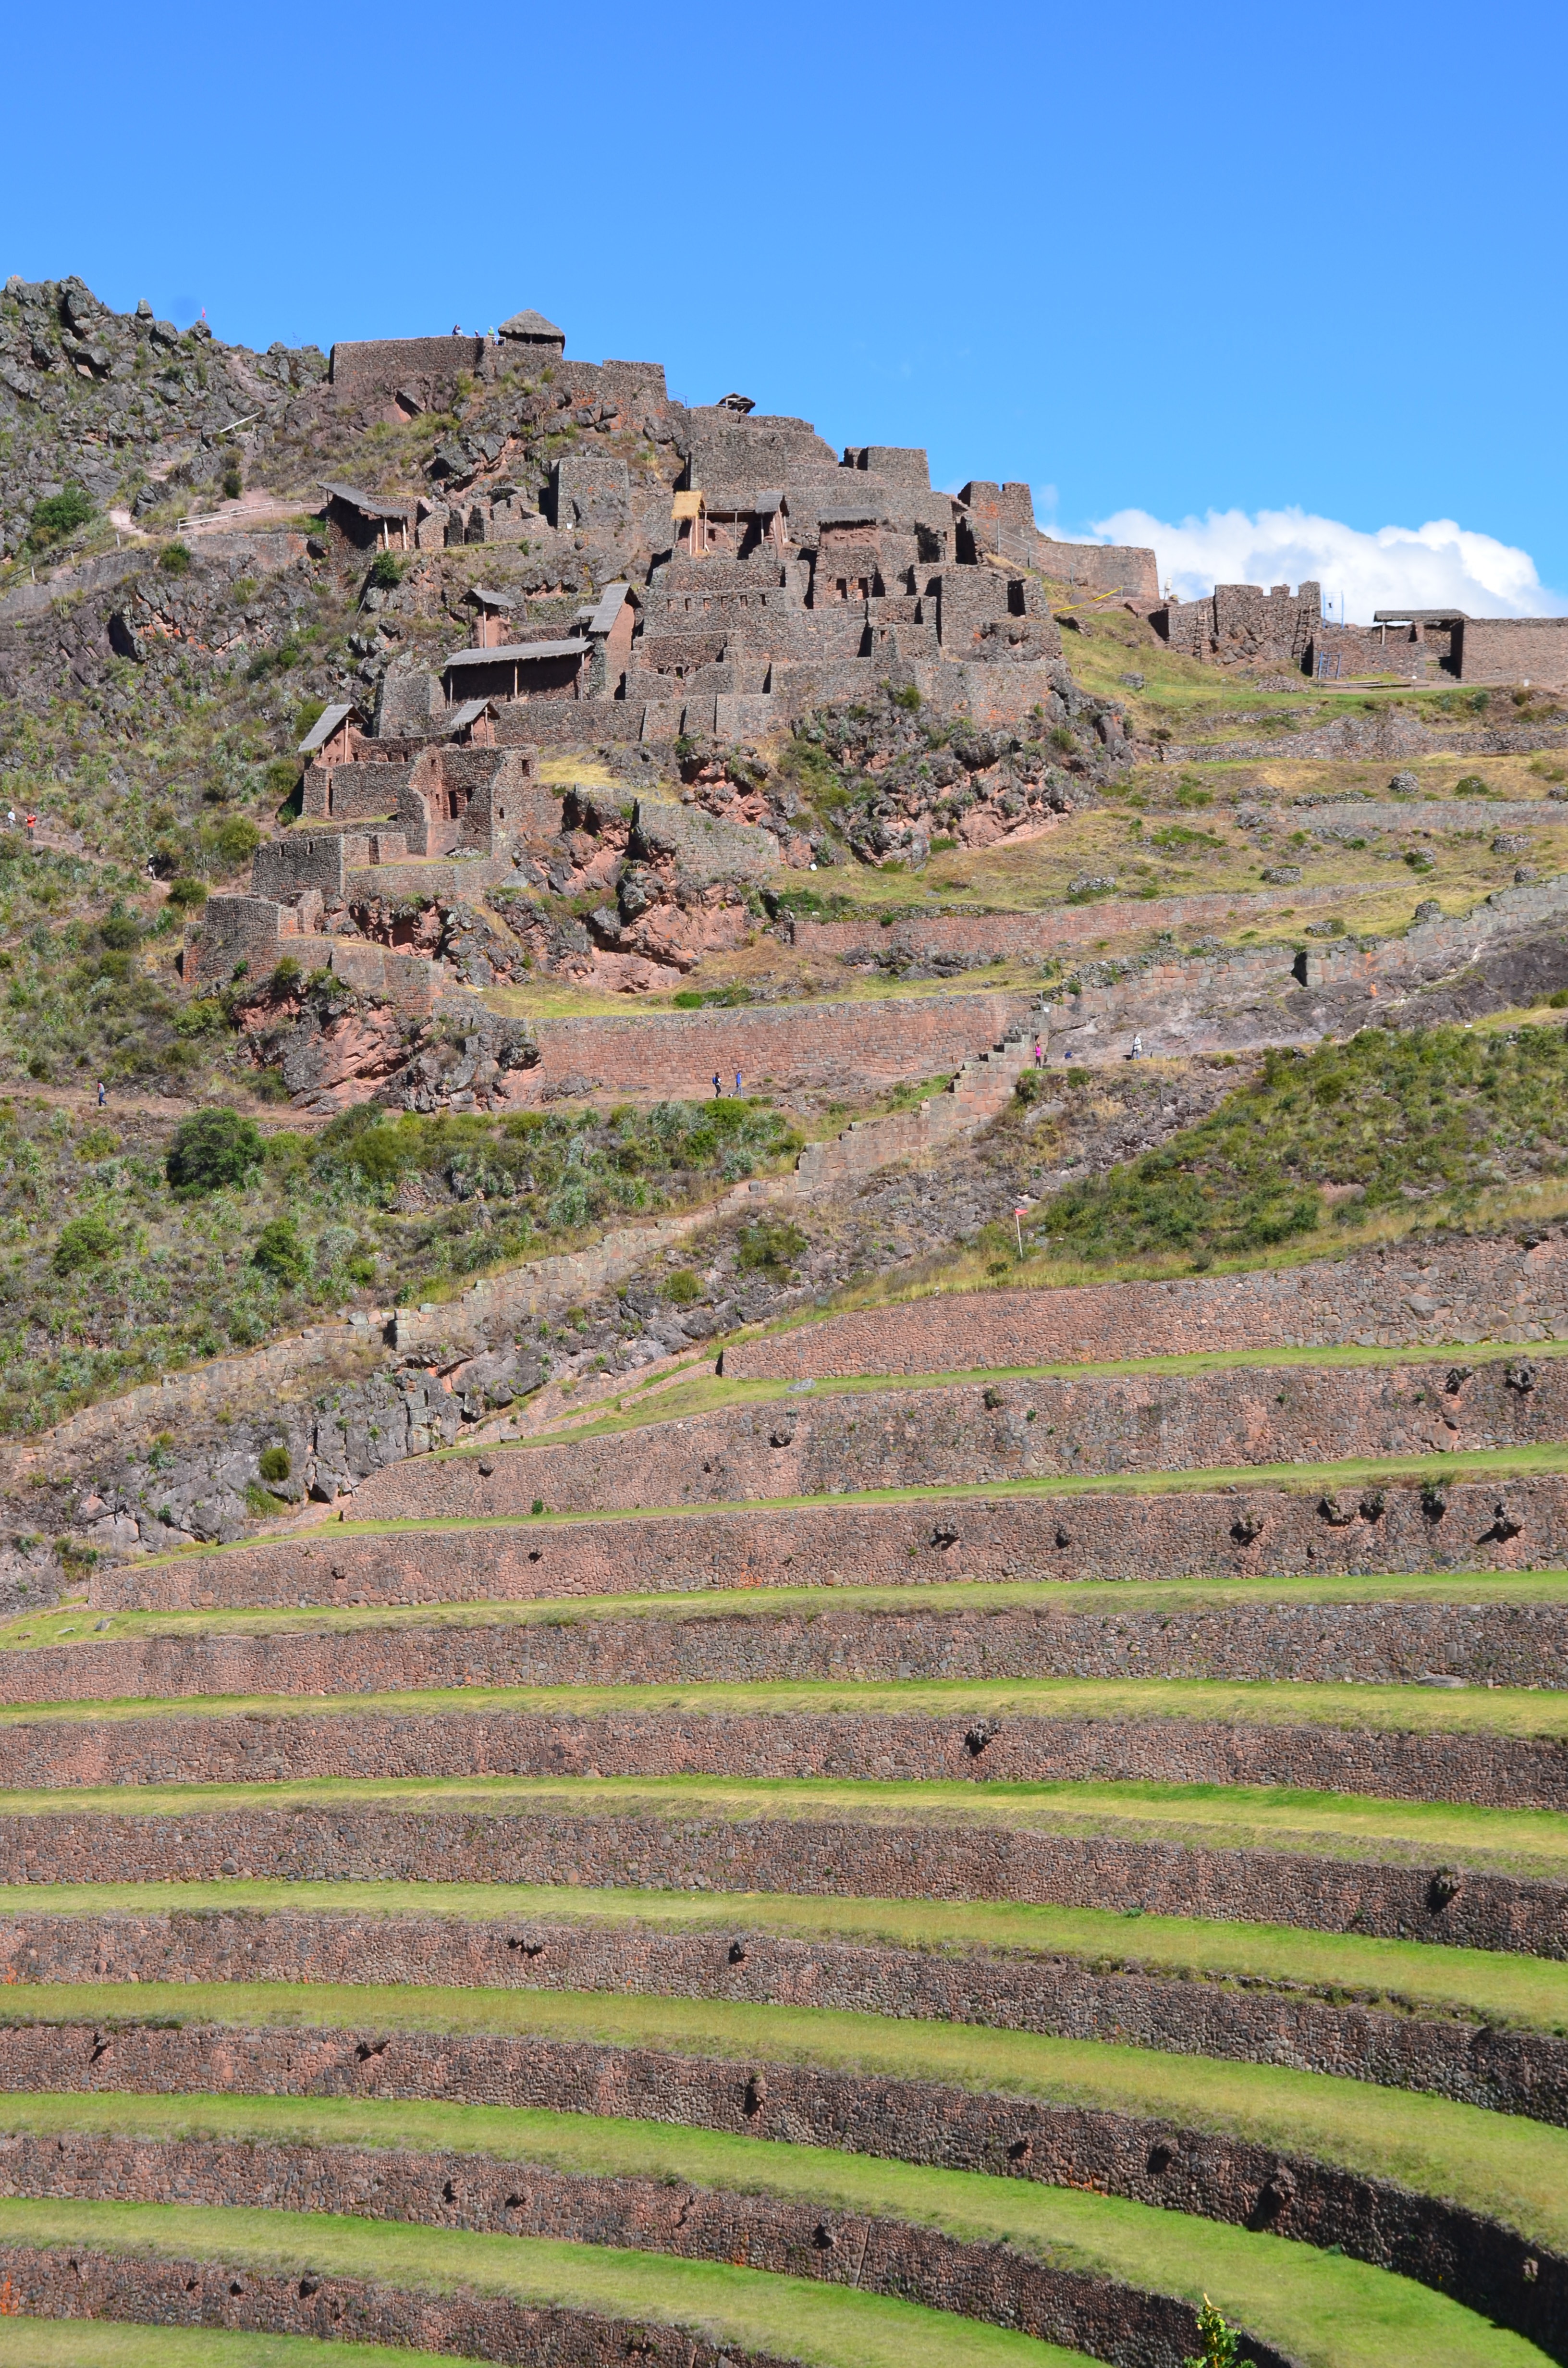
nature, terrace, geology, landscape, ruins, grass, rock, highland, ancient history, grassland, formation, outcrop, hill, field, plateau, fell, vacation, amphitheatre